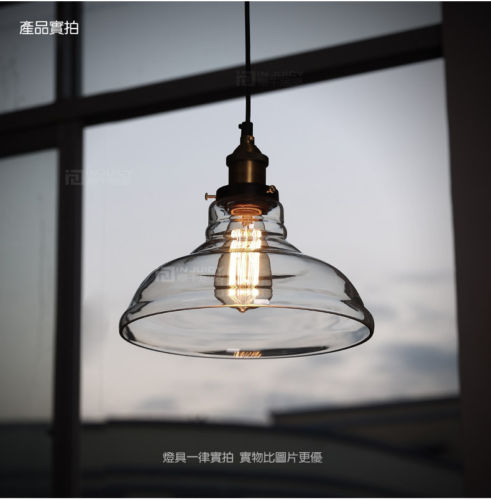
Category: lamp